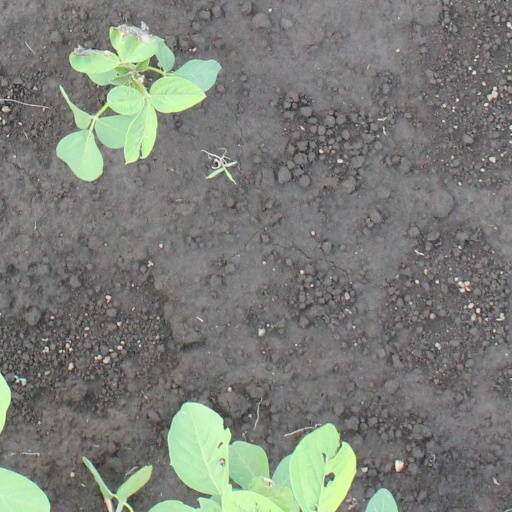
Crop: soybean